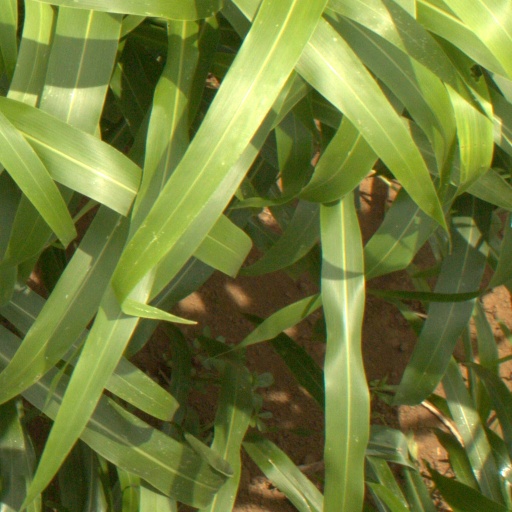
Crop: sorghum